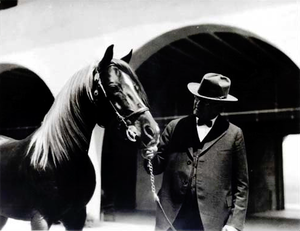
Will Keith Kellogg, né le 7 avril 1860 à Battle Creek et mort le 6 octobre 1951 dans la même ville, est un industriel américain, spécialisé dans l'industrie agro-alimentaire.